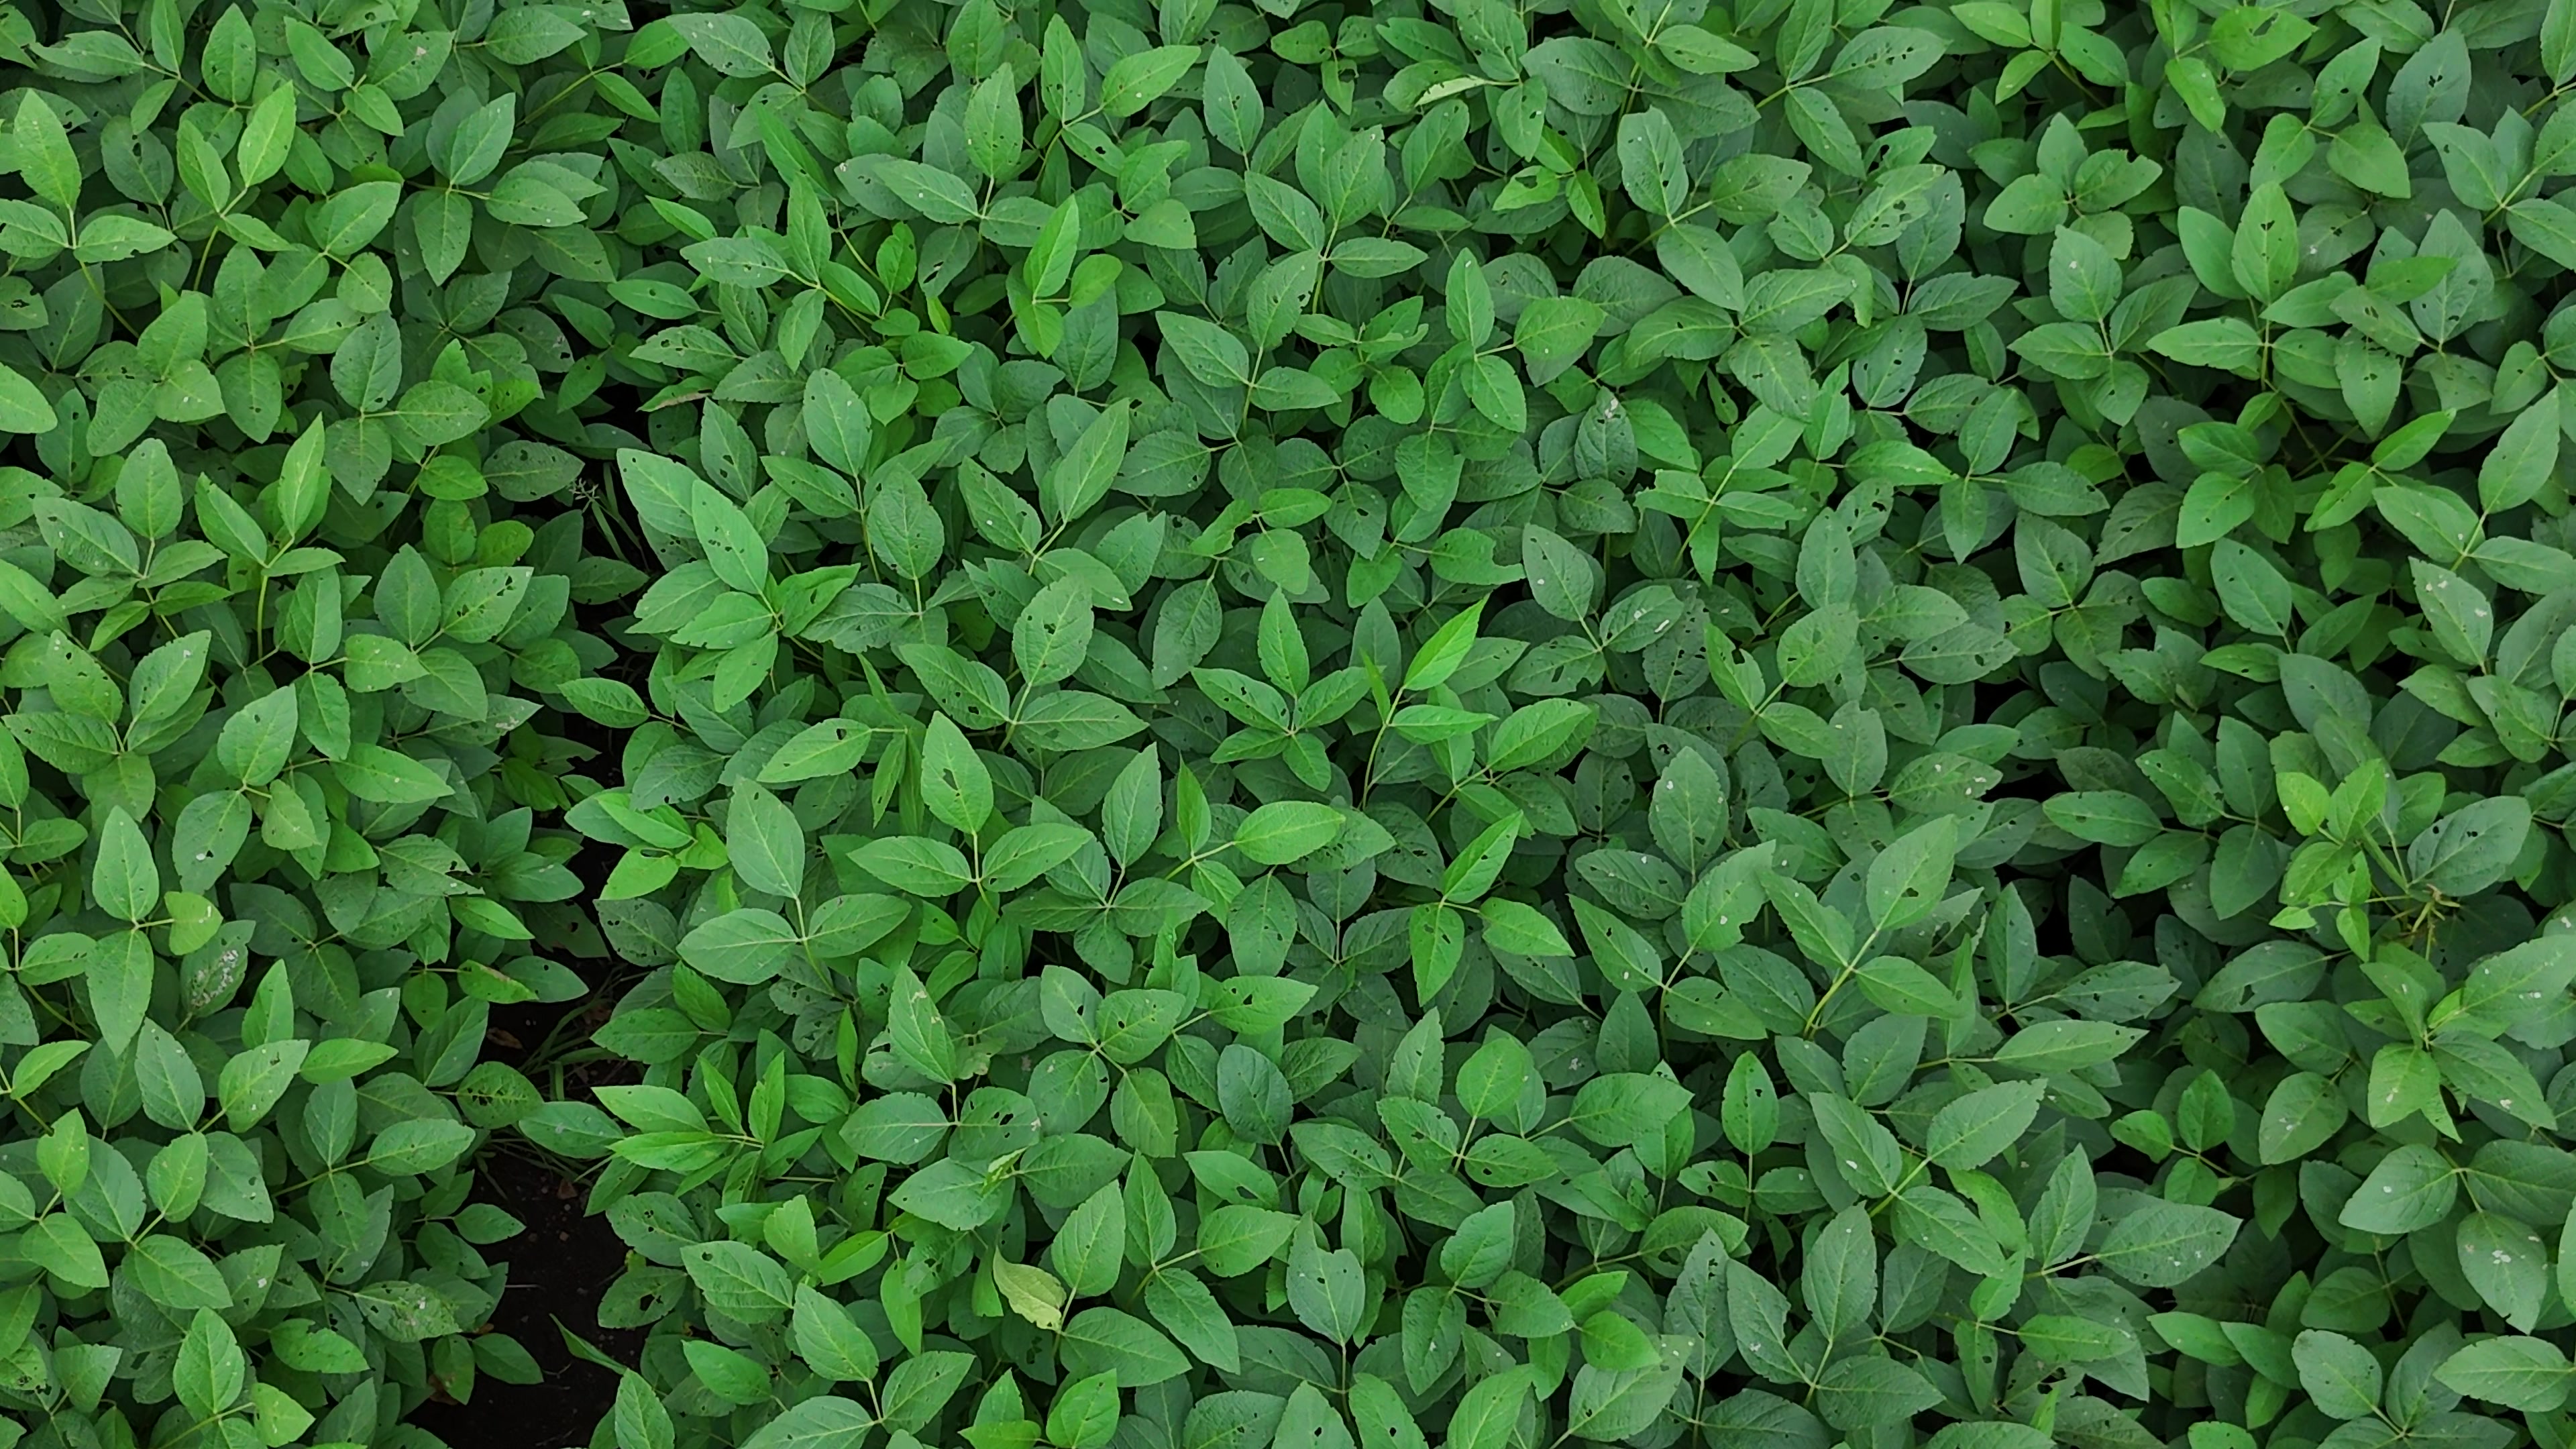
Label: Semilooper_Pest